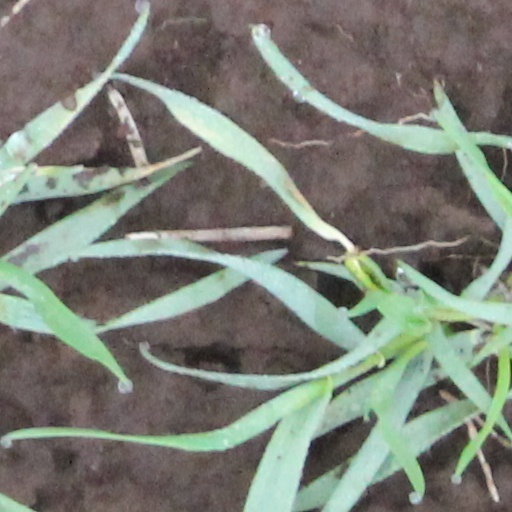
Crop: wheat